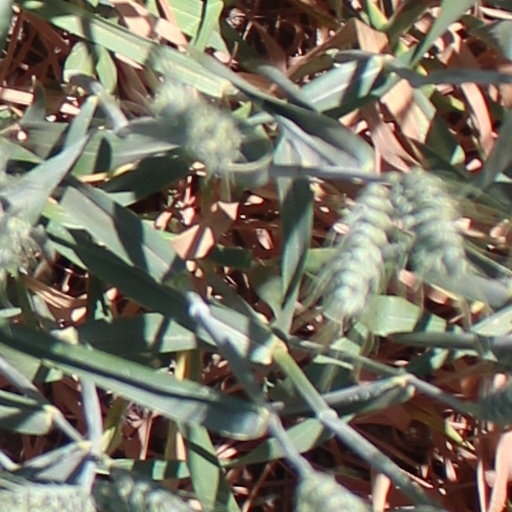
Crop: wheat